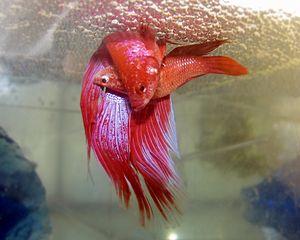
Le Combattant est une espèce de poissons de la famille des Osphronemidae. Il est originaire des eaux douces tropicales de l'Asie du Sud-Est. Cette espèce est très couramment élevée en captivité comme poisson d'aquarium un peu partout dans le monde. Des variétés domestiques existent dans différentes formes et couleurs. Dans ses pays d'origine, les mâles sont utilisés pour des combats d'animaux. En effet, ils peuvent se montrer très belliqueux entre eux et livrer des combats parfois mortels, c'est pourquoi ils sont maintenus dans des aquariums séparés. Un aquarium cubique d'au moins vingt litres est nécessaire ainsi que des plantes aquatiques et un chauffage pour aquarium, sa température doit rester comprise entre 25° et 28°. Comme pour toute espèce domestique, les aquariums de type boule sont à proscrire, certains pays européens les ont d'ailleurs interdits.
Comme tout organisme vivant, le poisson, pour pouvoir survivre et prospérer, doit être adapté à son milieu. L'apogée de cette lutte pour l'existence se concrétise par son aptitude à se reproduire plusieurs fois au cours de sa vie. La survie d'effectifs suffisants, générant une descendance nouvelle, face aux innombrables facteurs hostiles du milieu, est la clef de la réussite.